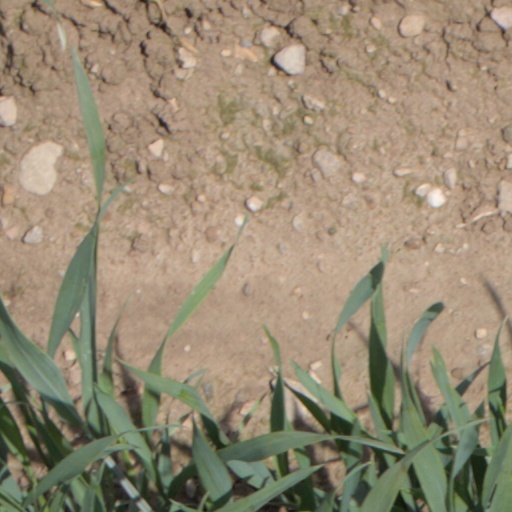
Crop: wheat